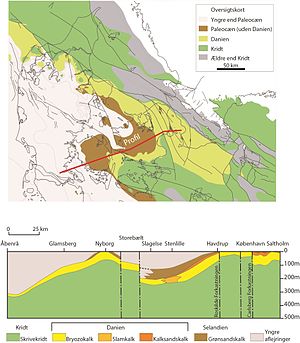
Danienkalk
Øverst ses et geologisk kort som viser udbredelsen af danienkalken, samt det underliggende Skrivekridt og de overliggende palæocæne lag. De sorte streger markerer forkastninger. Nederst ses et længdesnit, markeret med rød streg på kortet, hvor danienkalken er inddelt i tre forskellige typer.
Profil der viser et snit gennem de danske kalkbjergarter (efter Fallesen 1995, Foged et al. 1995, Gravesen 1994, Kelstrup 1995, Klitten 2003, Mielby &amp; Sandersen 2005, Nielsen &amp; Japsen 1991, Pedersen 2001, Stenestad 1976)
Danienkalk er en flintholdig og stedvis meget fossilrig kalkstensformation, som er udbredt i et stort område fra Skåne, over det meste af Danmark, Slesvig og det meste af Holsten, samt under store dele af den centrale og nordlige del af Nordsøen. Formationen kan flere steder iagttages i blotninger, hvoraf de største og mest kendte er Stevns Klint og Fakse kalkbrud på Østsjælland og Limhamn kalkbrud ved Malmø i Sverige. Kalken er aflejret i Danien-alderen, et geologisk tidsrum, som er opkaldt efter Danmark, idet man hér har lag fra denne tid særligt rigt repræsenteret.